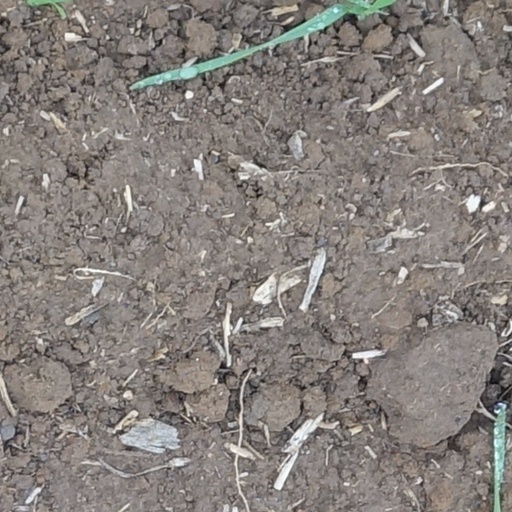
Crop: wheat